John Harris (Australian settler)

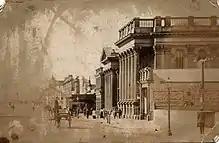
National Bank of New South Wales

Harris also participated in the Gaol and Orphan Committee in addition to exploring the Hunter River with Francis Barrallier, a French explorer in 1801.